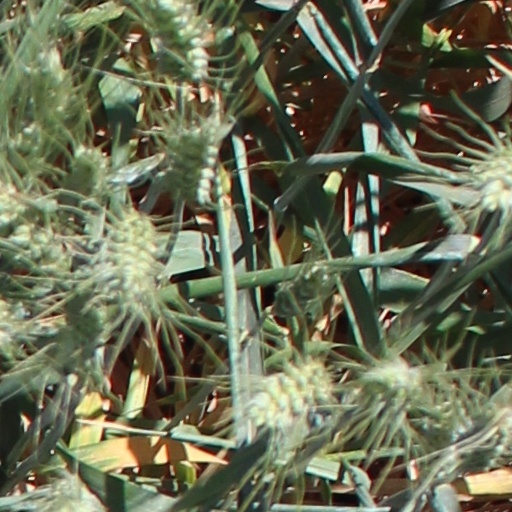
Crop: wheat